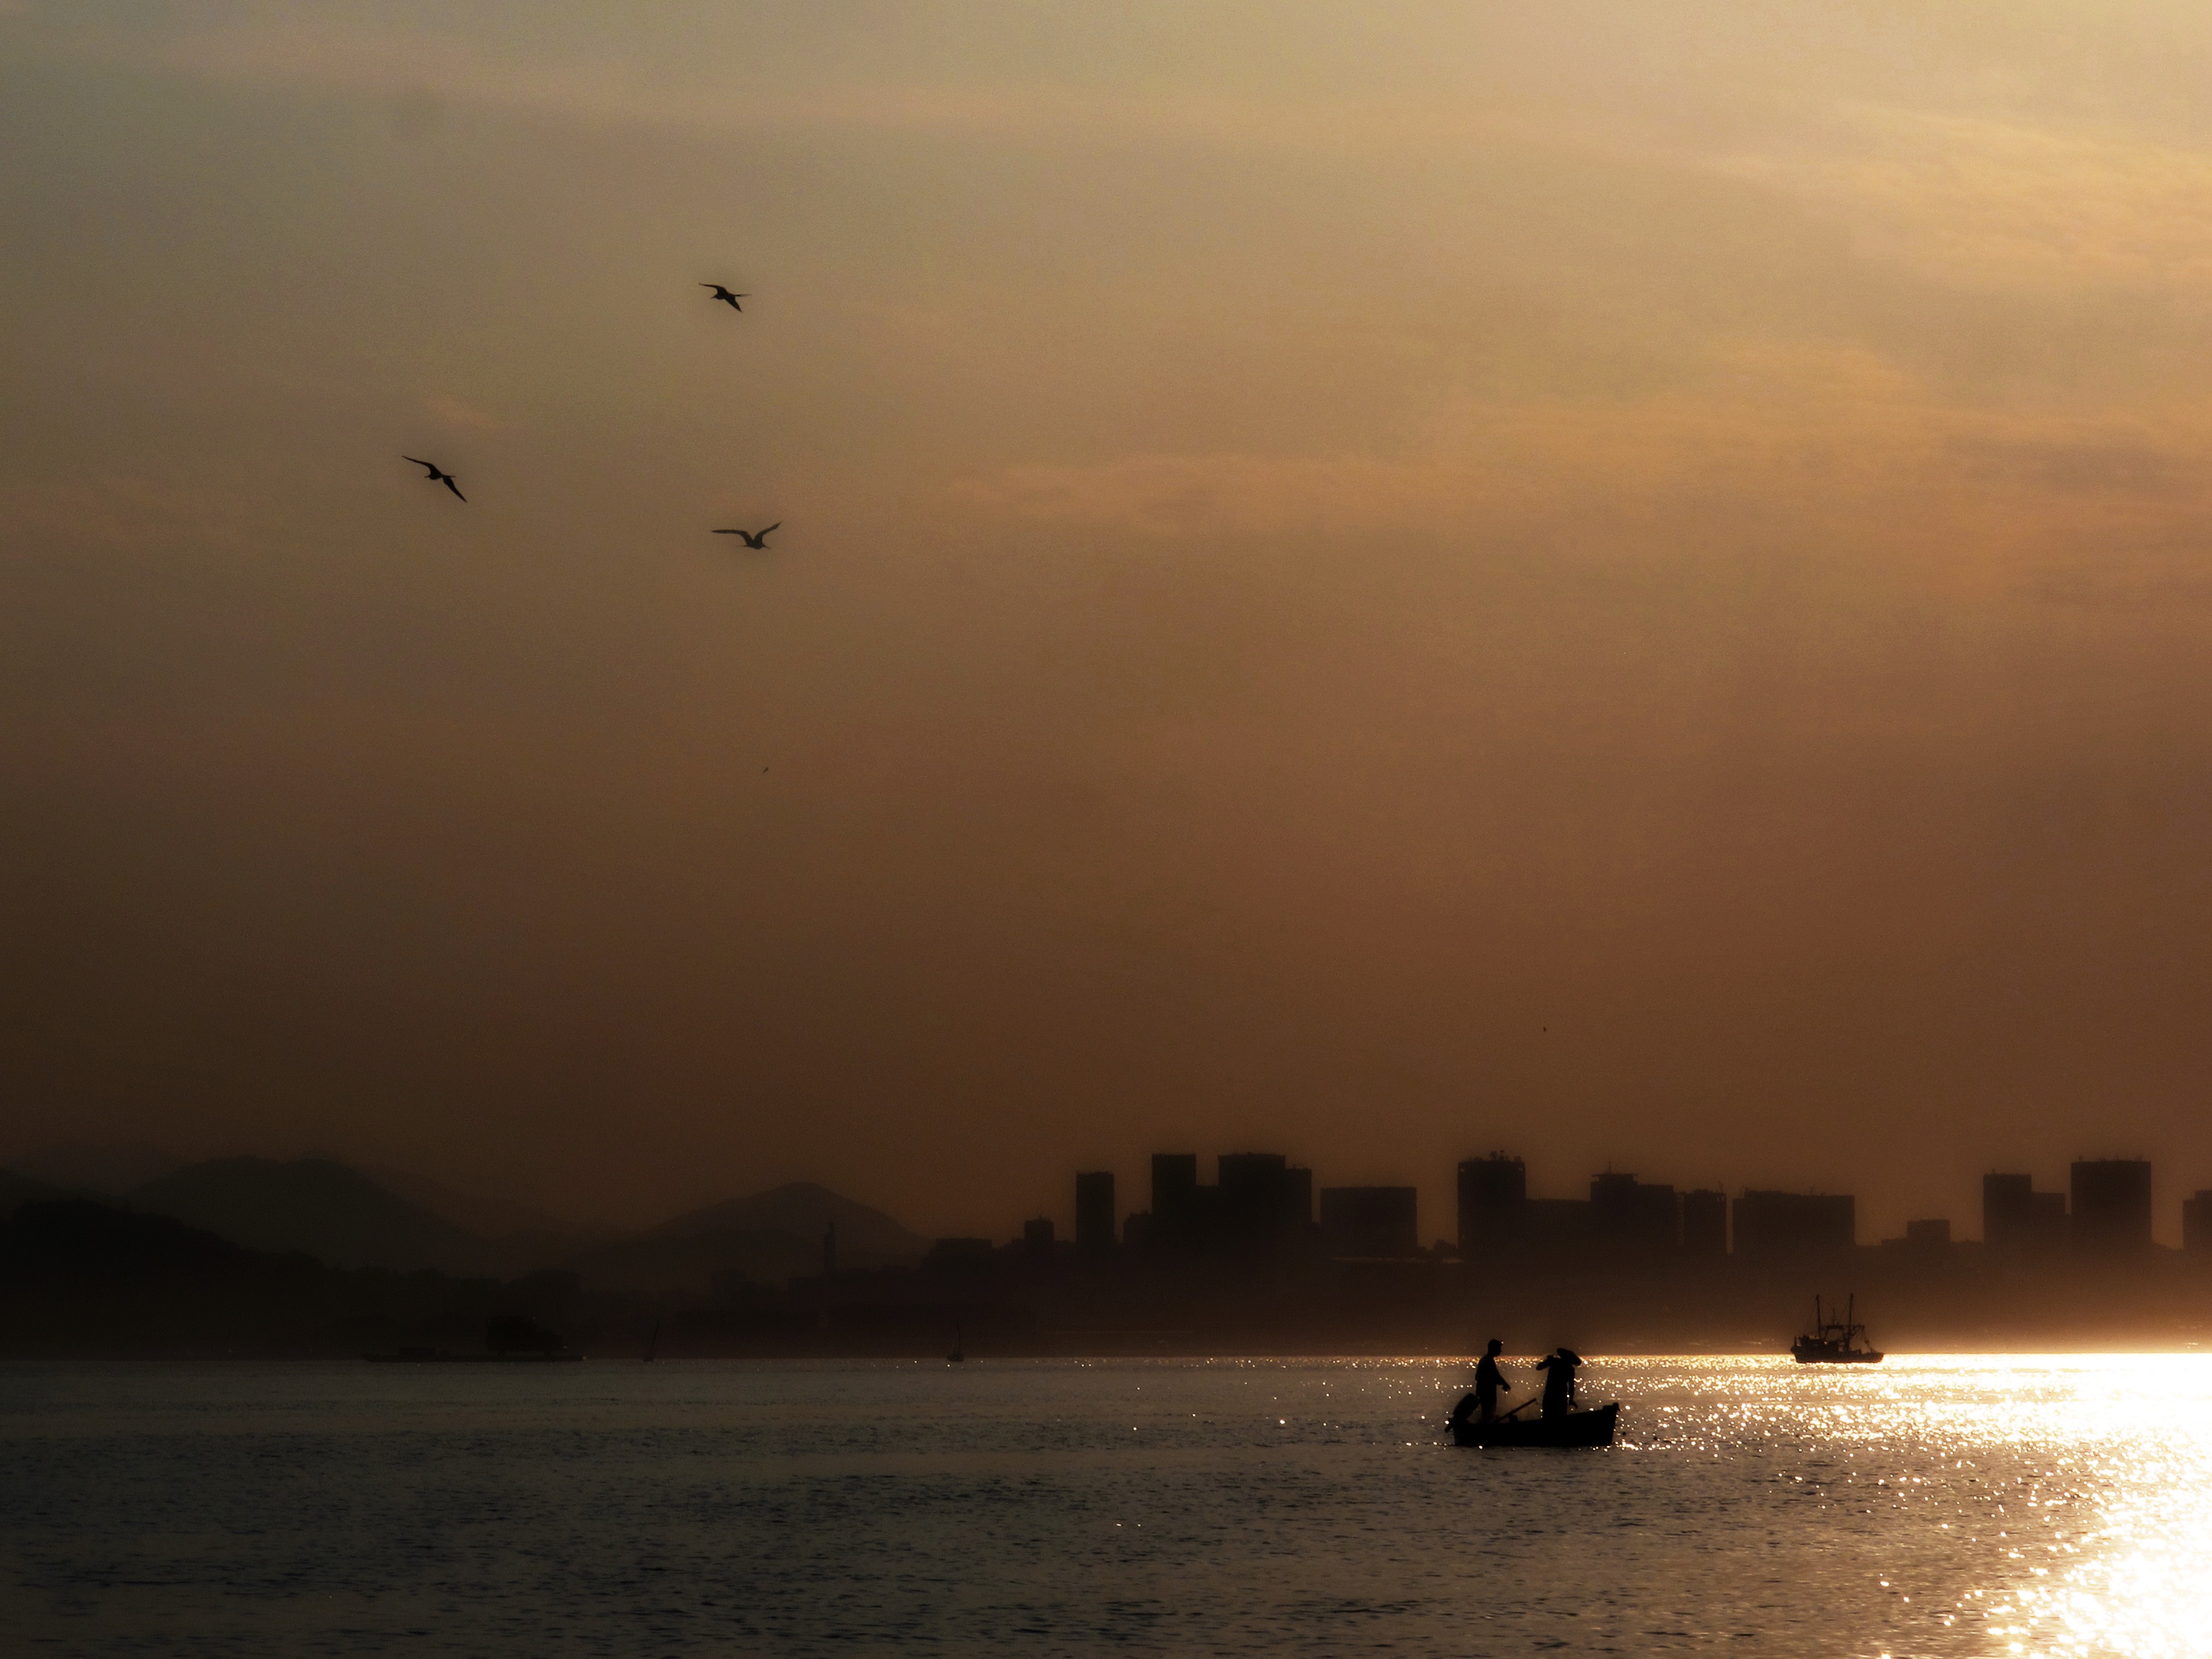
beach, sea, coast, ocean, horizon, cloud, sky, sun, fog, sunrise, sunset, mist, sunlight, morning, wave, dawn, seagull, dusk, evening, reflection, fishing, fisherman, weather, haze, rio de janeiro, mar, atmospheric phenomenon